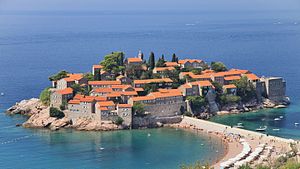
Sveti Stefan
Sveti Stefan, serbisk: Свети Стефан, italiensk: Santo Stefano di Pastrovicchio er en senmiddelalderlig by på en lille, tidligere tidevandsø i Adriaterhavet ved kysten af Montenegro, i Budva kommune. Byen omfatter hele øen med venetianske mure og fuldt bevarede stenhuse. I byen og omegn er der ca. 410 indbyggere, med serbisk flertal og russere som største minoritet.